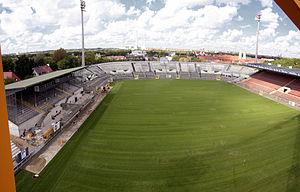
Le Grünwalder Stadion est un stade de football situé à Munich, en Allemagne dont les clubs résidents sont l'équipe féminine ainsi que la réserve du Bayern Munich ainsi que le 1860 Munich.